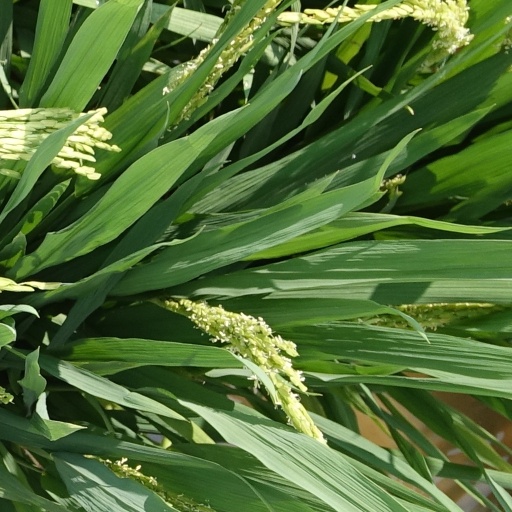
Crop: rice